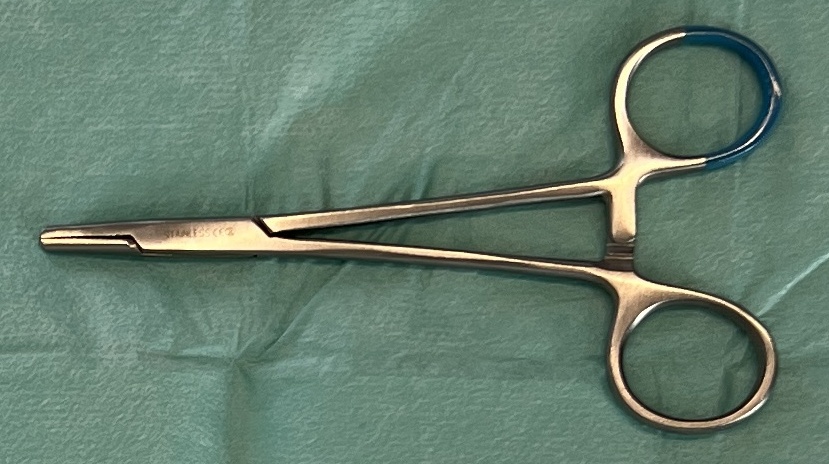
Hinged instrument state: closed